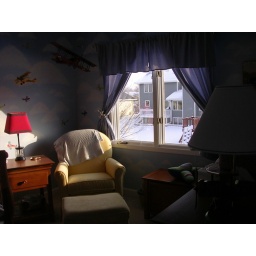
Taken from inside the door of the room, window looks out on the street in front of the house